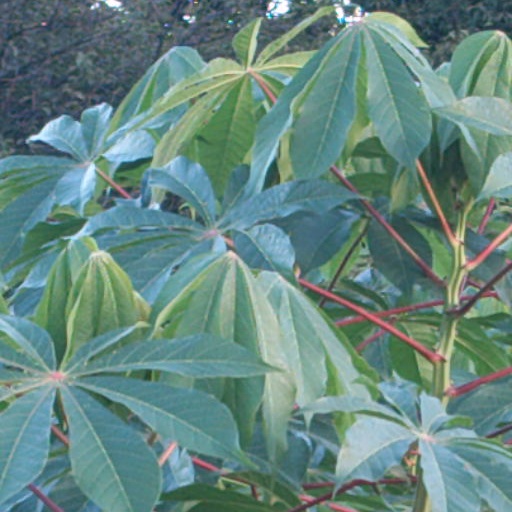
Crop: cassava